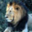
Label: lion